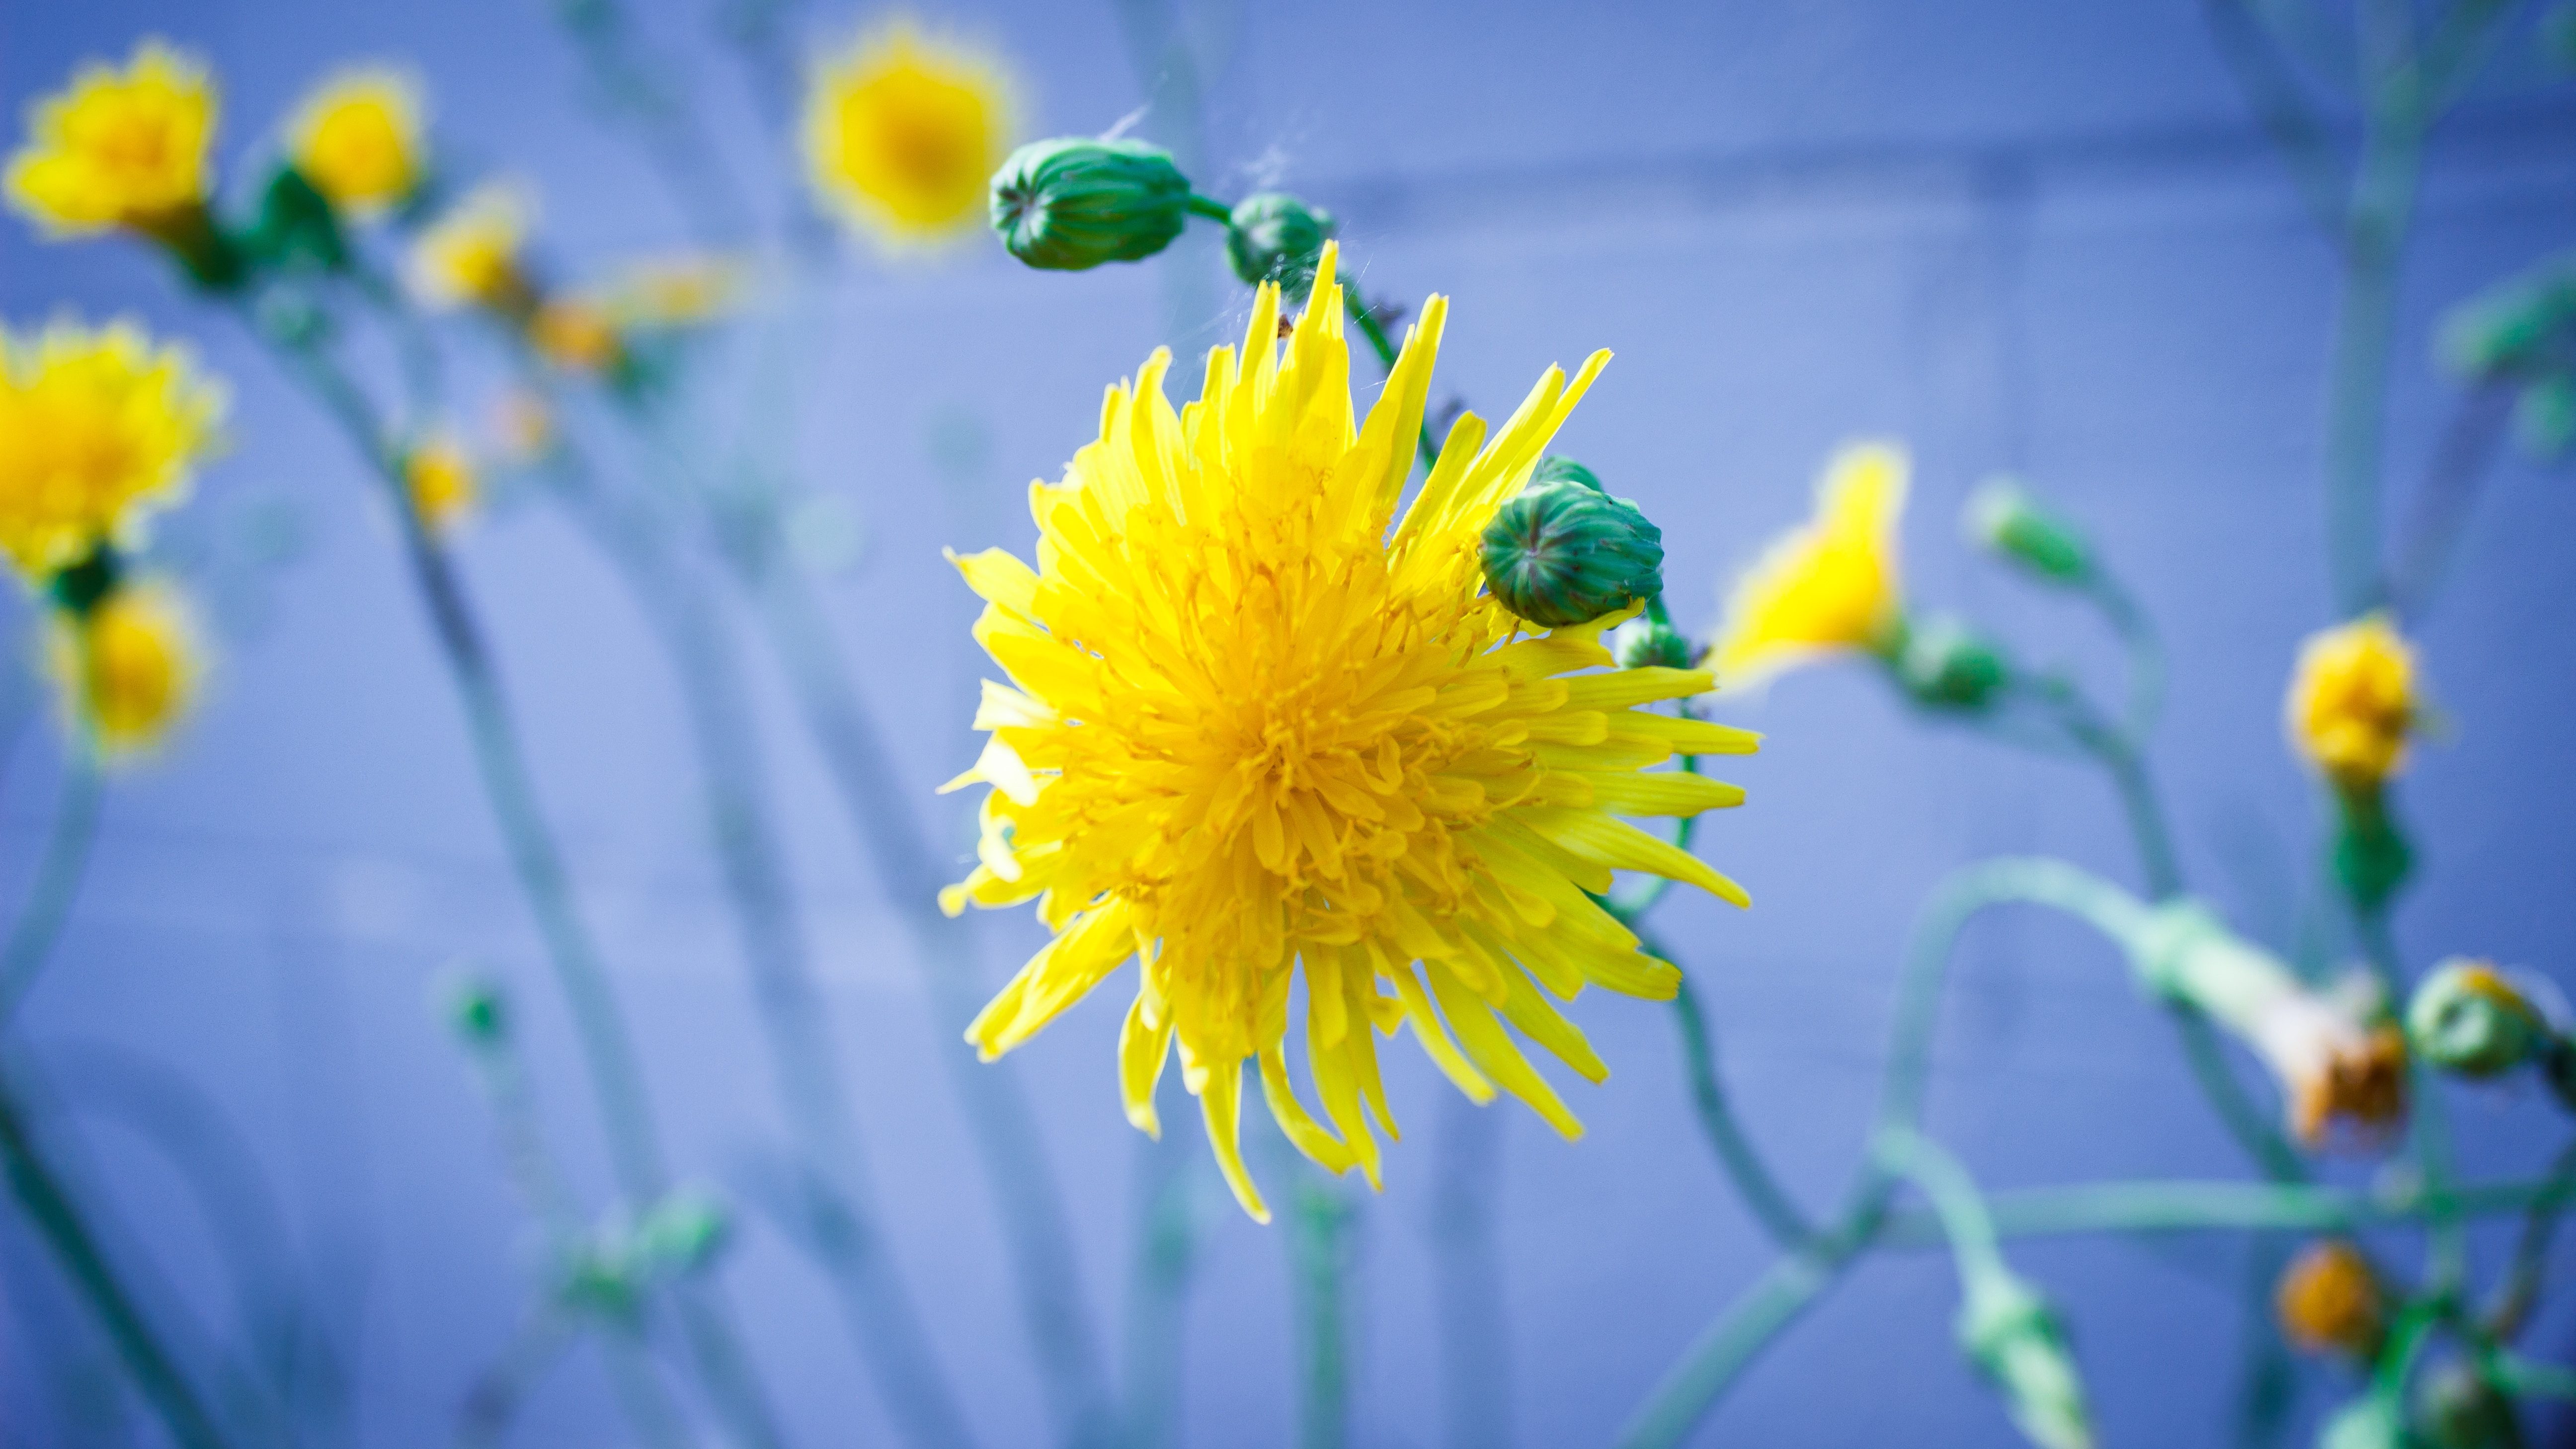
nature, blossom, plant, photography, meadow, flower, petal, pollen, green, blue, yellow, flora, wildflower, close up, macro photography, flowering plant, daisy family, land plant